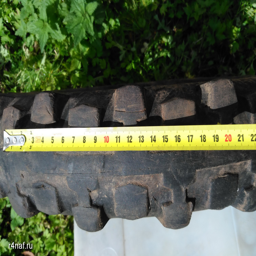
the most passable tire for a motorcycle